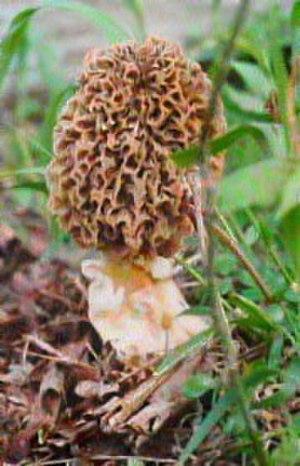
Morchella smithiana est une espèce de champignons comestibles de Chine, du Tibet et du Pakistan, du genre Morchella de la famille des Morchellaceae dans l'ordre des Pezizales.